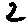
Label: 2